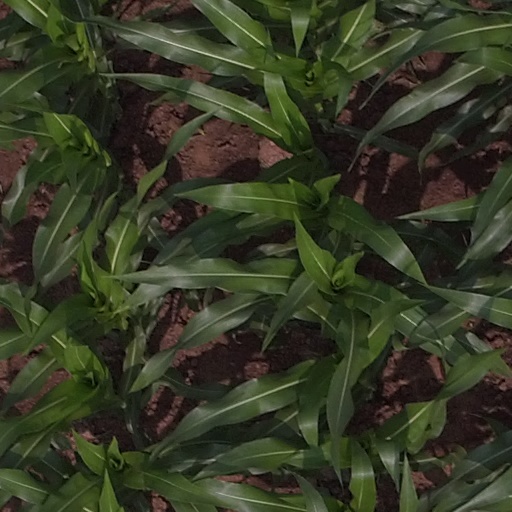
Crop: maize; corn